Voltage-gated ion channel

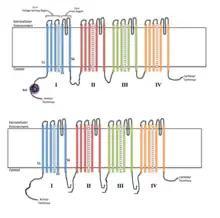
Each of the four homologous domains makes up one subunit of the ion channel. The S4 voltage-sensing segments (marked with + symbols) are shown as charged.

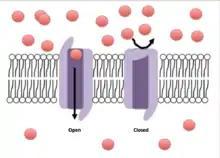
Ions are depicted by the red circles. A gradient is represented by the different concentration of ions on either side of the membrane. The open conformation of the ion channel allows for the translocation of ions across the cell membrane, while the closed conformation does not.

Voltage-gated ion channels are a class of transmembrane proteins that form ion channels that are activated by changes in a cell's electrical membrane potential near the channel. The membrane potential alters the conformation of the channel proteins, regulating their opening and closing. Cell membranes are generally impermeable to ions, thus they must diffuse through the membrane through transmembrane protein channels.